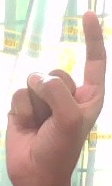
ASL sign: Z